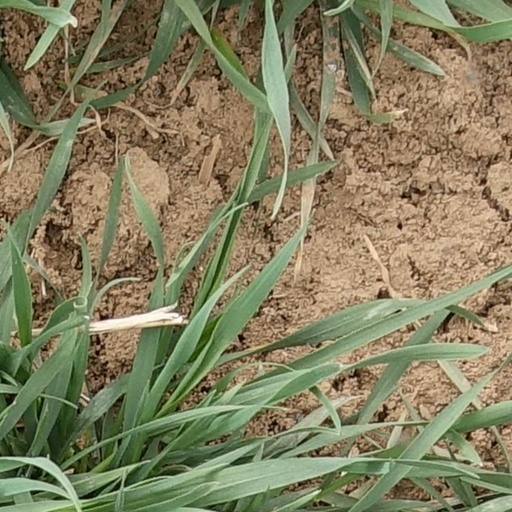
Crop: wheat